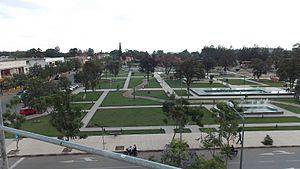
Huambo est une ville d'Angola située dans la province d'Huambo. Elle comptait 595 304 habitants lors d'un recensement en 2014. Capitale d'un royaume pré-colonial, elle a été nommée "Nova Lisboa" entre 1928 et 1975 puisqu'elle rivalisait économiquement avec Luanda, capitale de l'Angola.